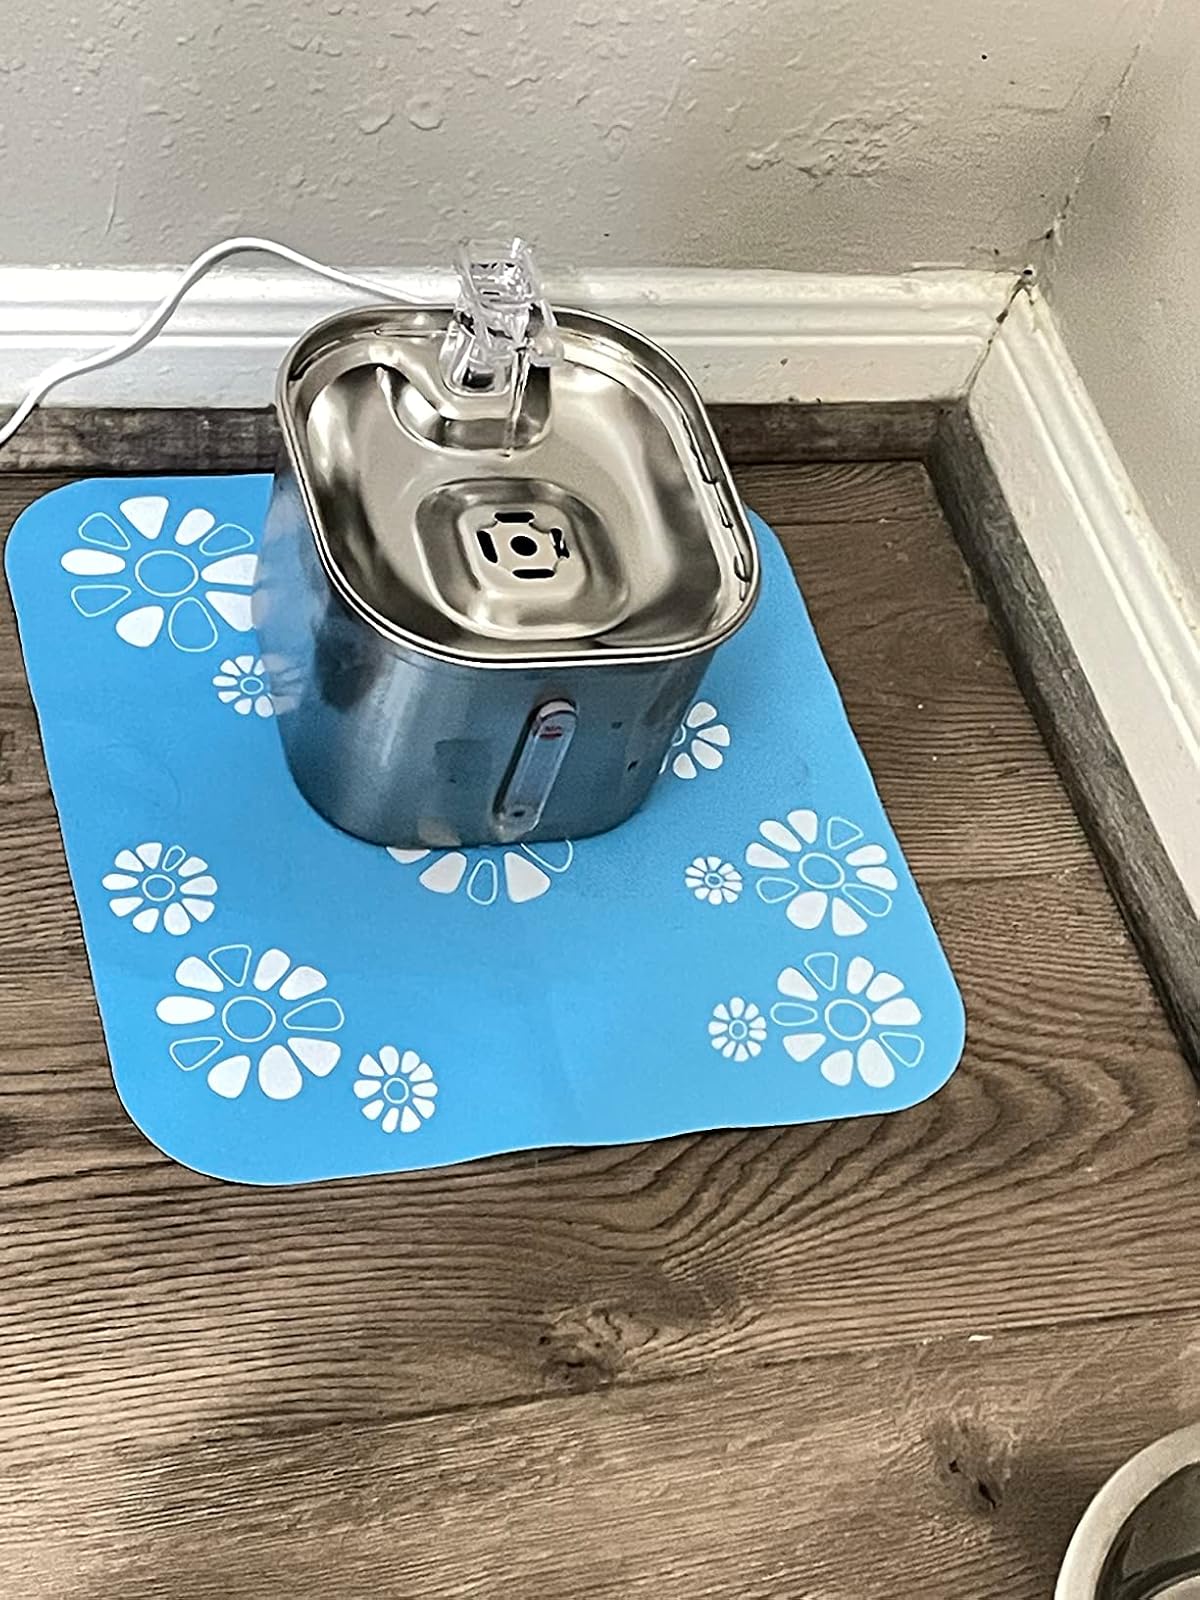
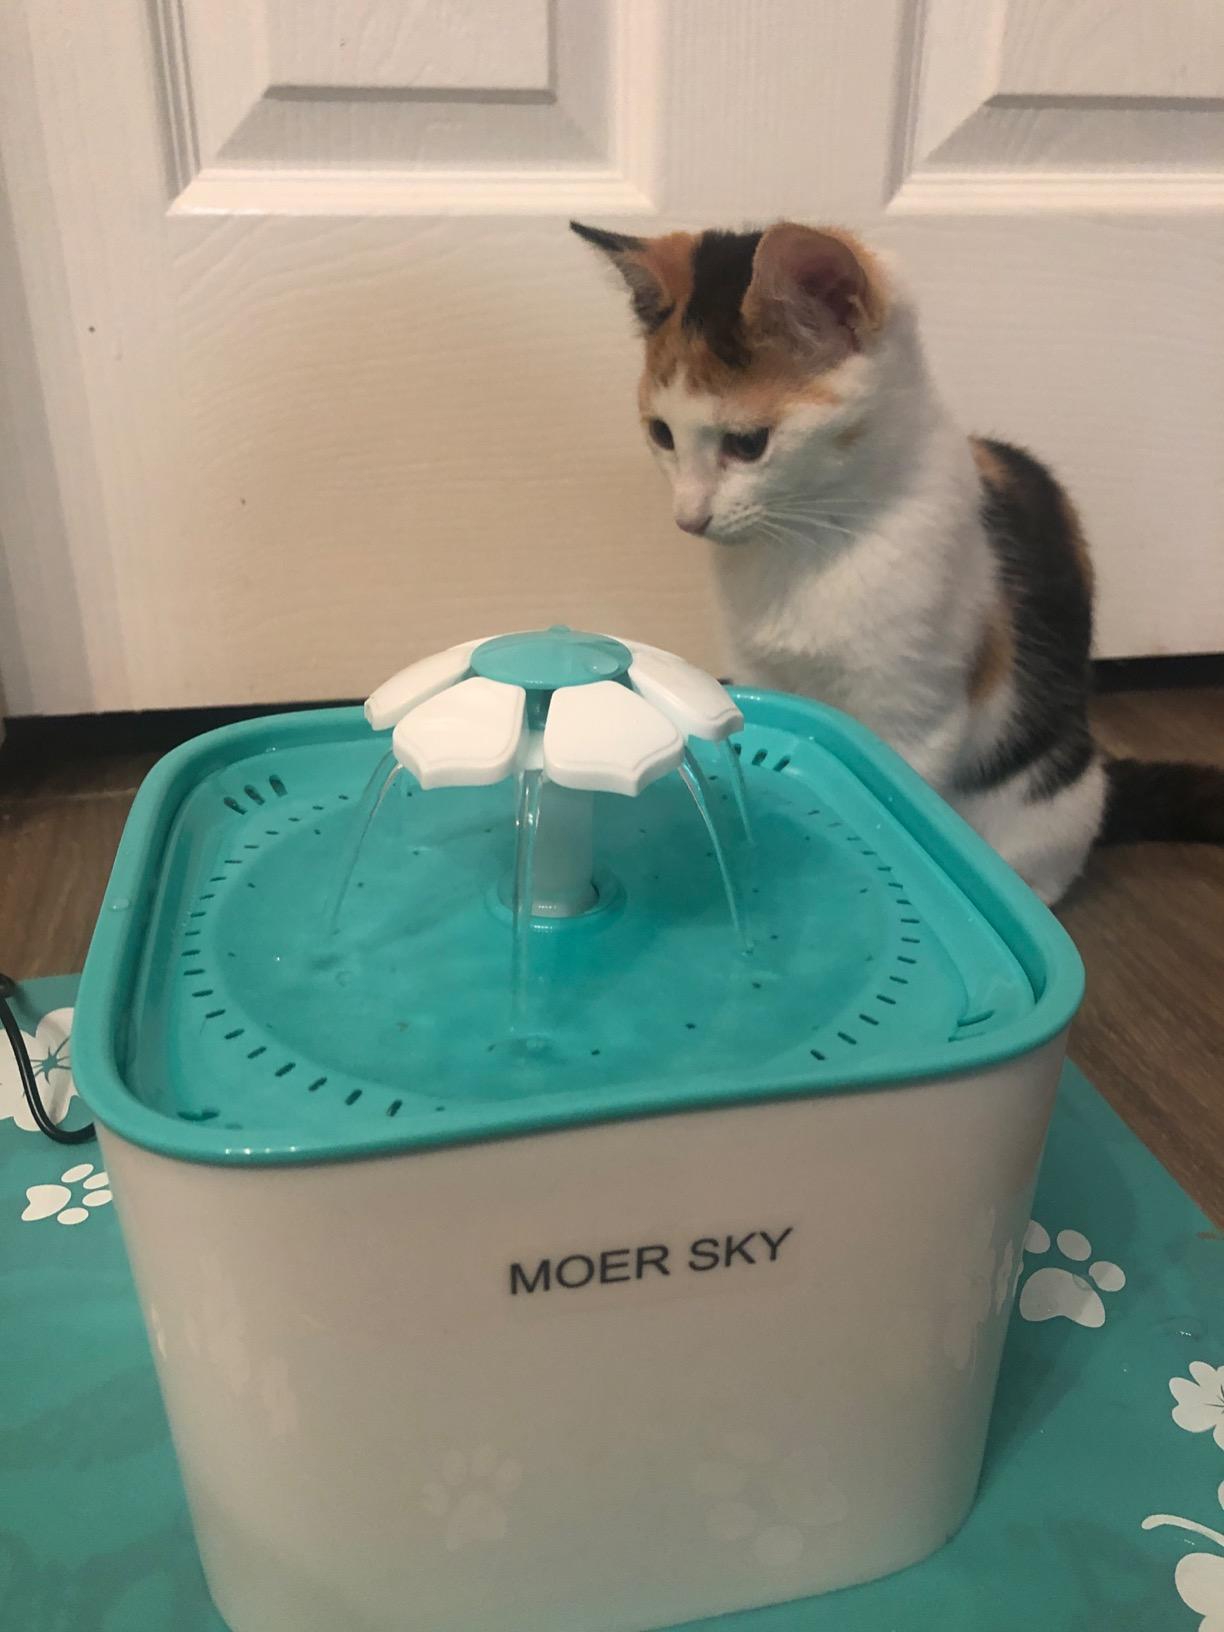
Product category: items_bowl
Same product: no